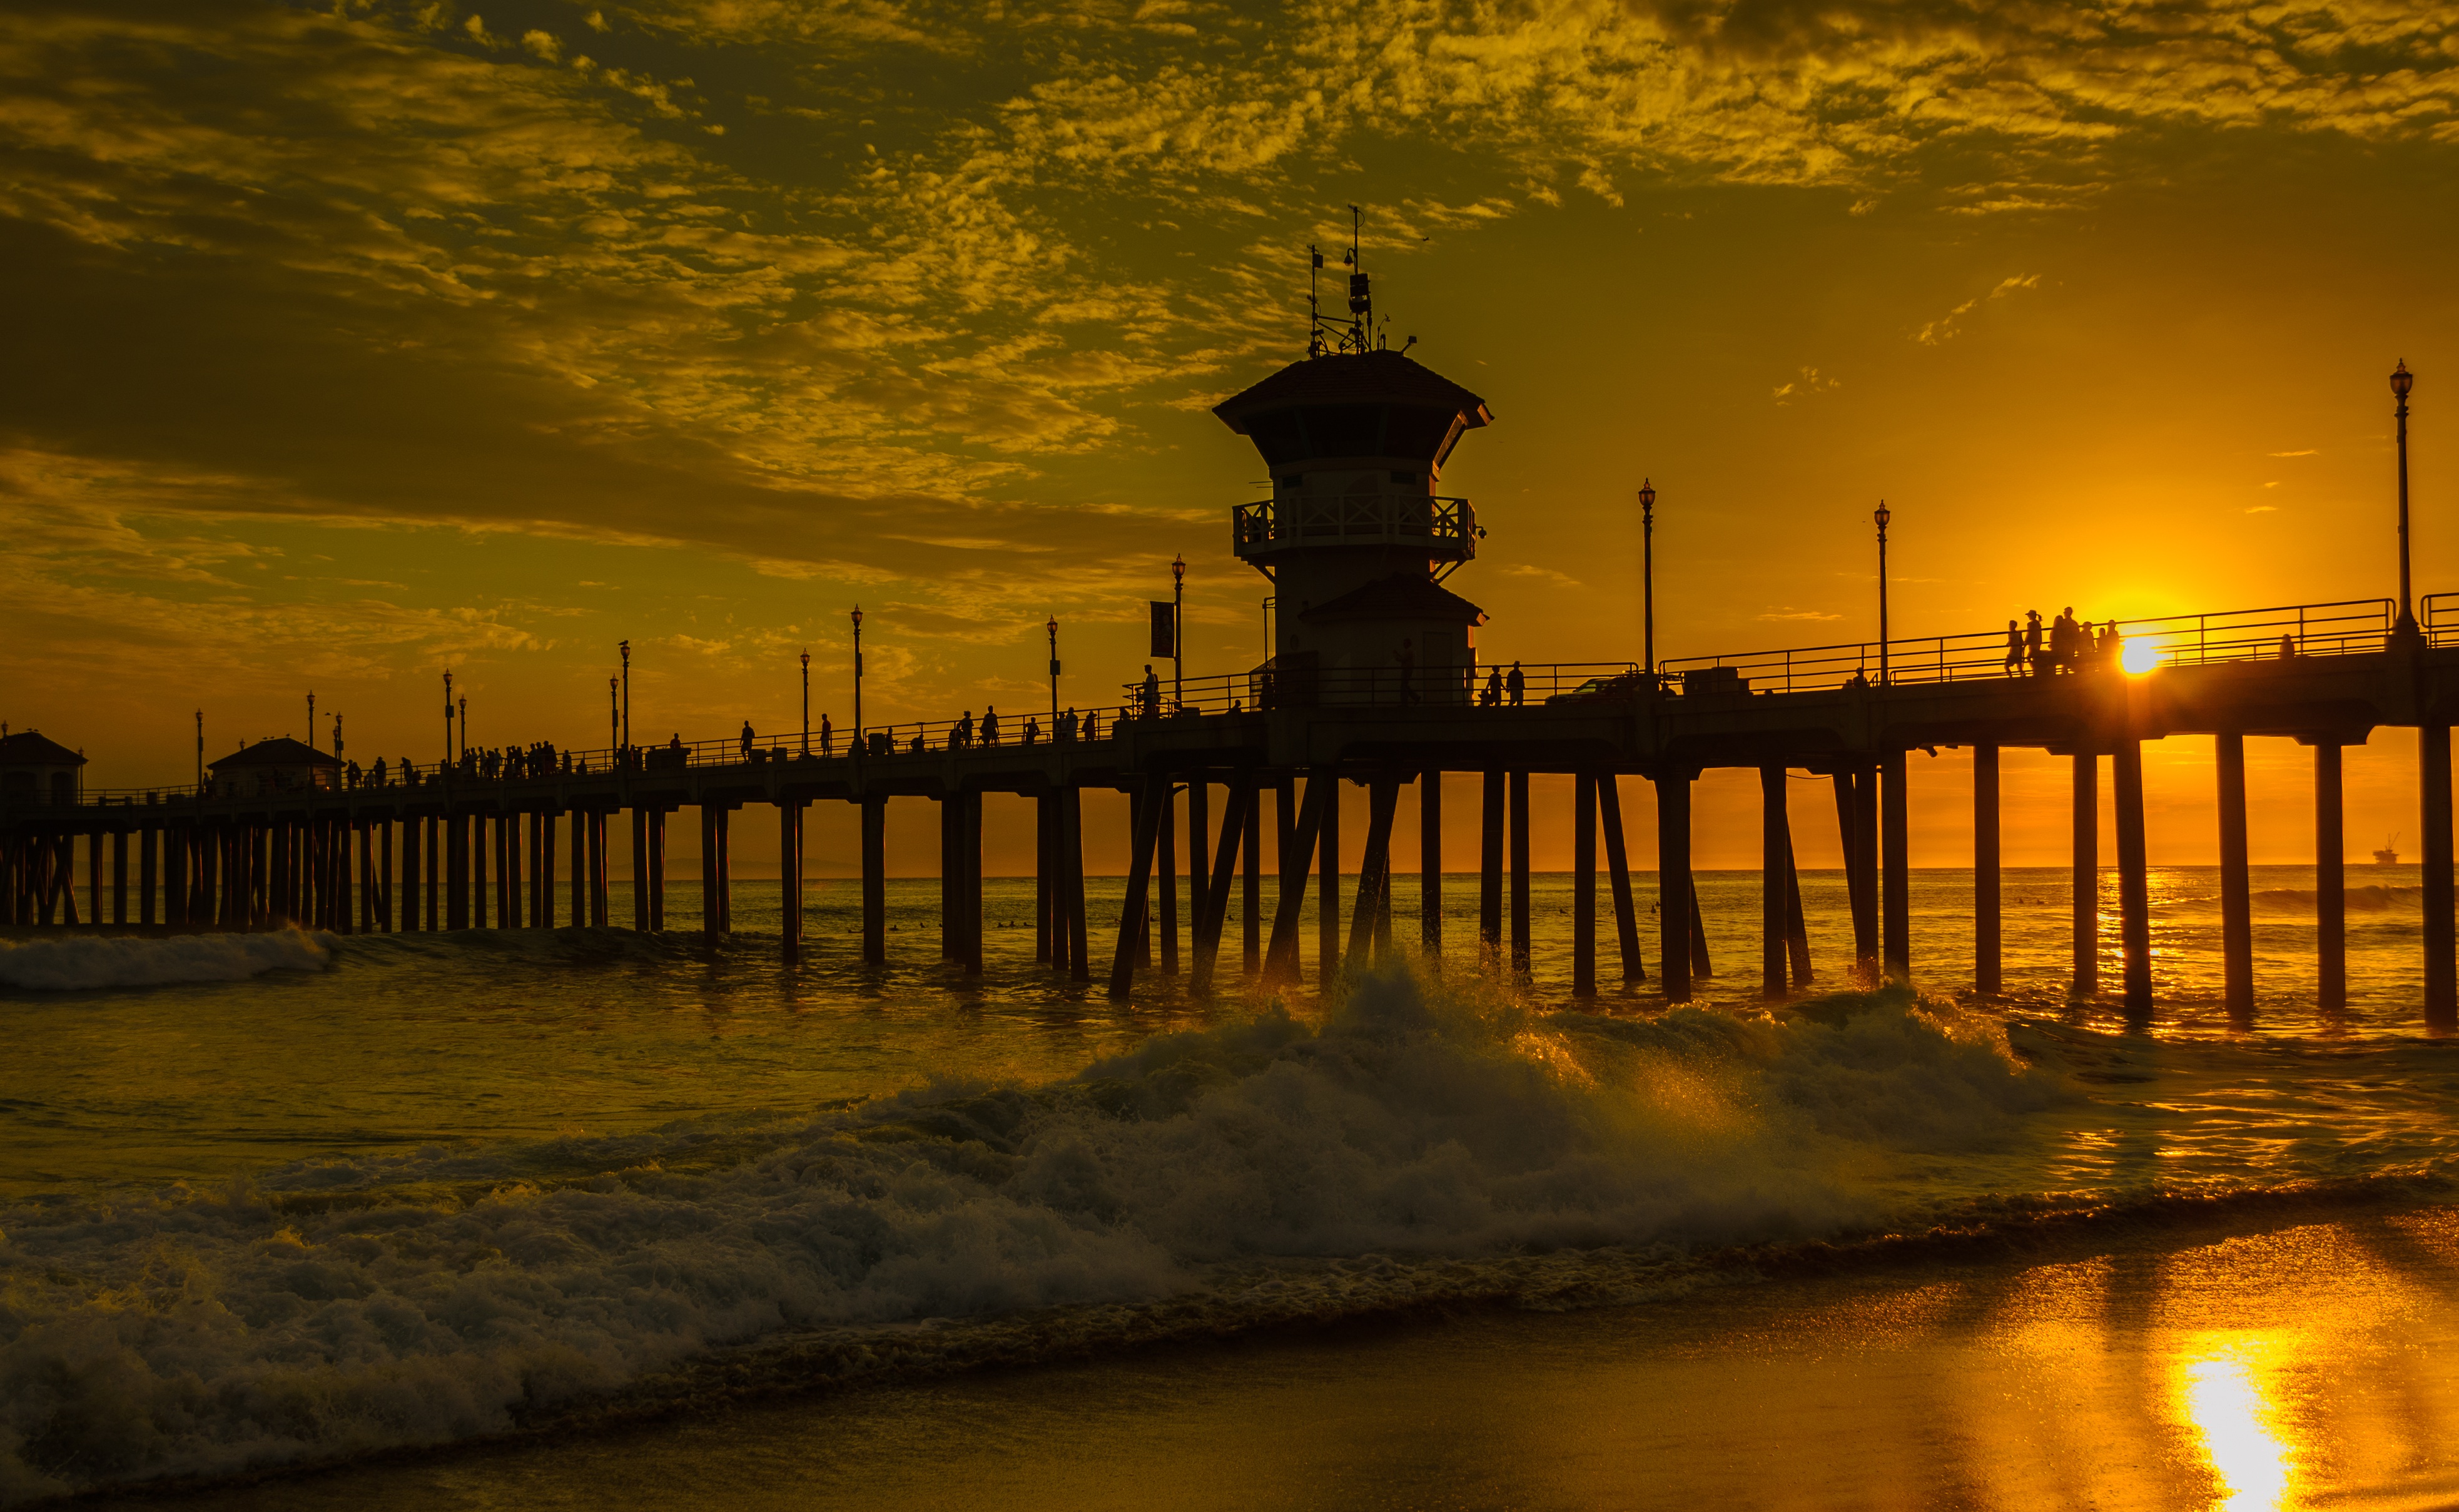
landscape, sea, sunrise, sunset, night, sunlight, morning, dawn, pier, dusk, evening, orange, reflection, clouds, fiery, sunset sky, beach sunset, sunset beach